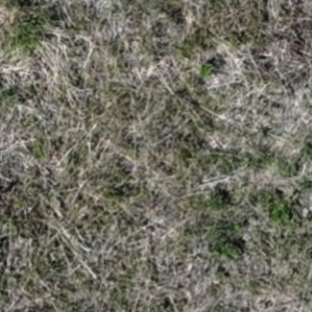
Month: may